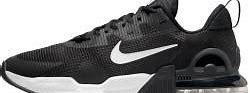
Brand: Nike
Model: Air Max Alpha 5